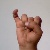
The image shows a hand gesture representing the letter 'I' in Indian Sign Language.